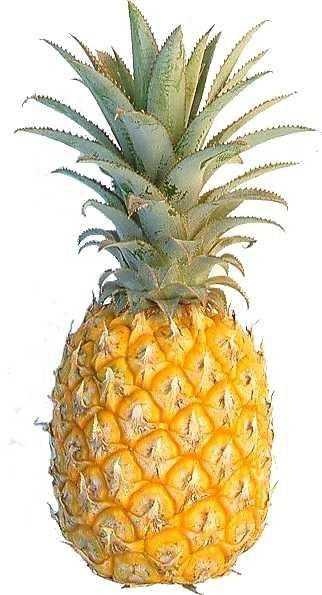
Label: Pineapple